ZF Friedrichshafen

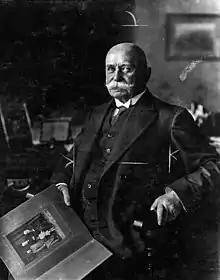
Ferdinand von Zeppelin in 1915, photograph by Theodor Hilsdorf

The company was founded by Count Ferdinand von Zeppelin, the inventor of the zeppelin airship and engineer Alfred von Soden-Fraunhofen in 1915 in Friedrichshafen, Germany as a subsidiary of Luftschiffbau Zeppelin, to manufacture gears for zeppelins and other airships. The German "Zahnradfabrik" translates to 'gear factory' or "cogwheel factory" in English.